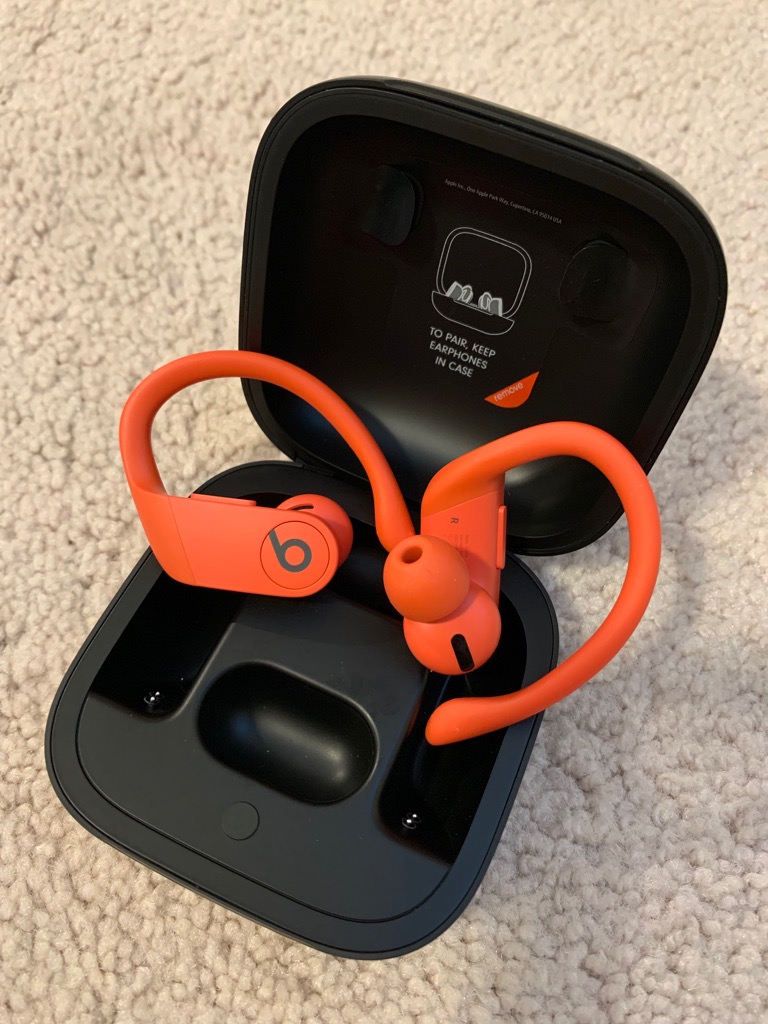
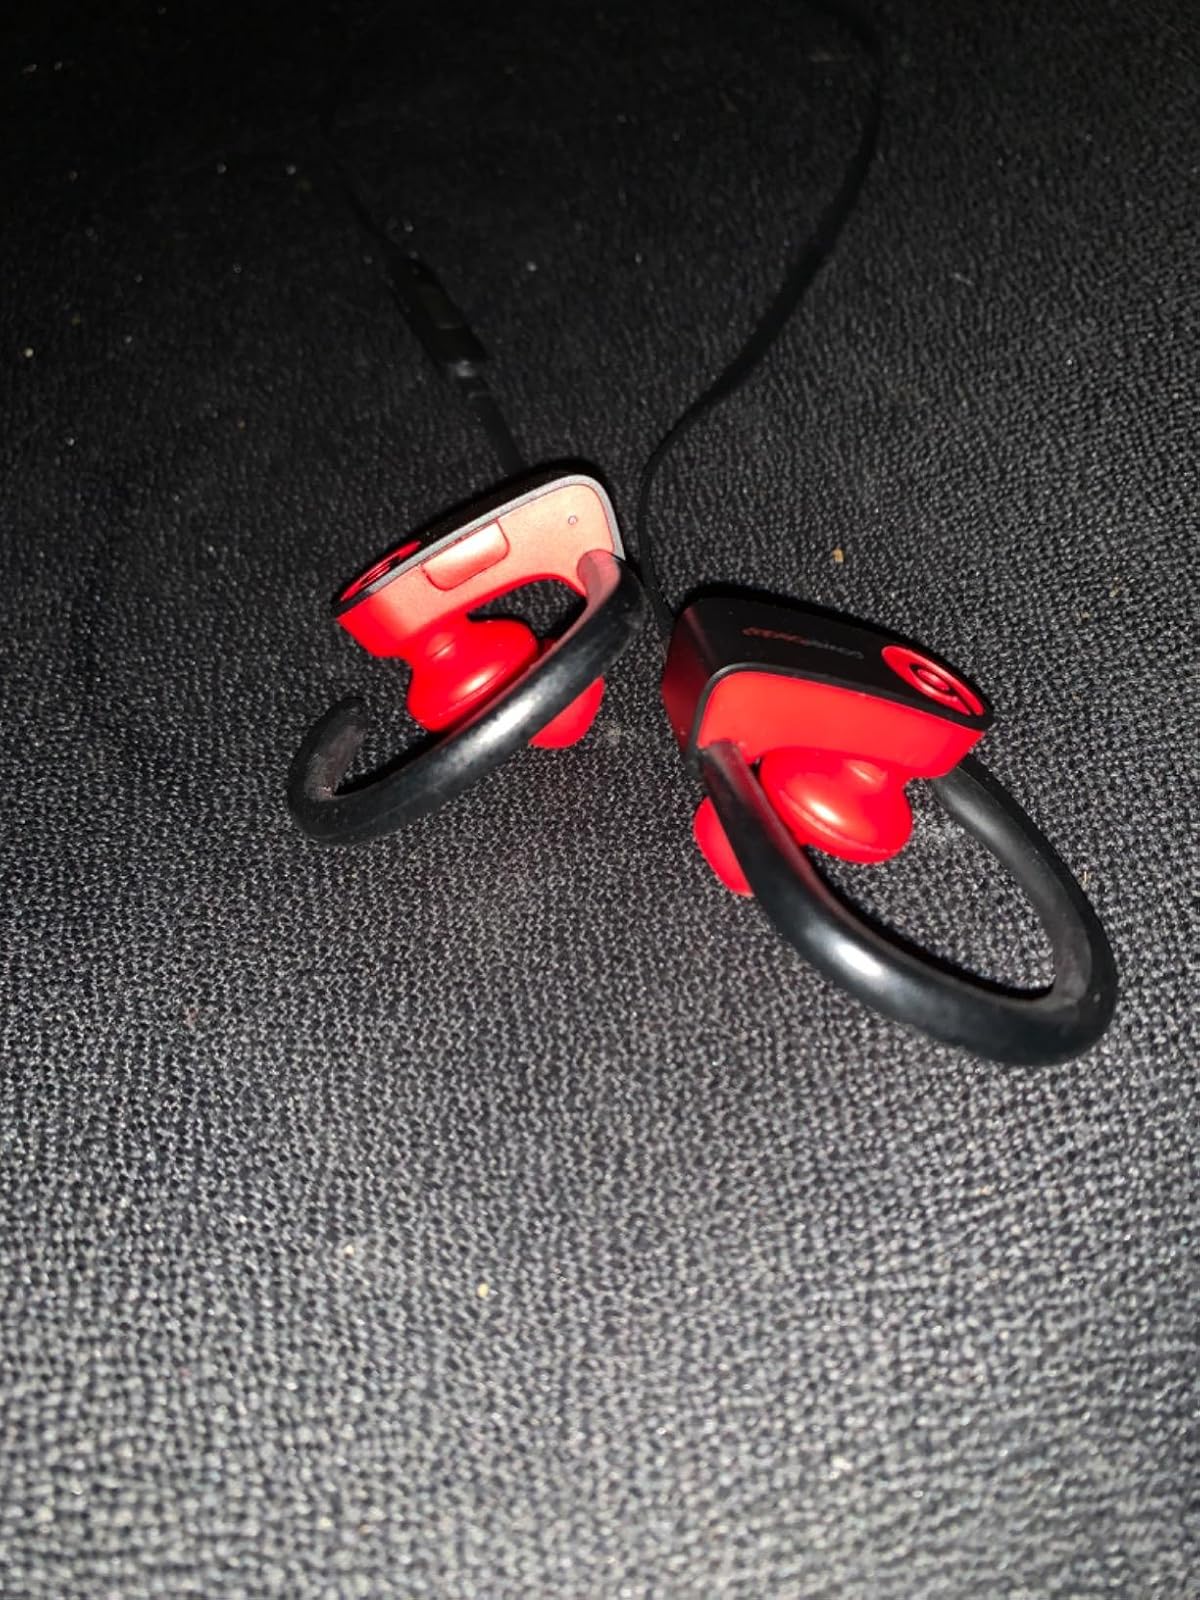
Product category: earbuds
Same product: no